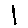
Label: 1